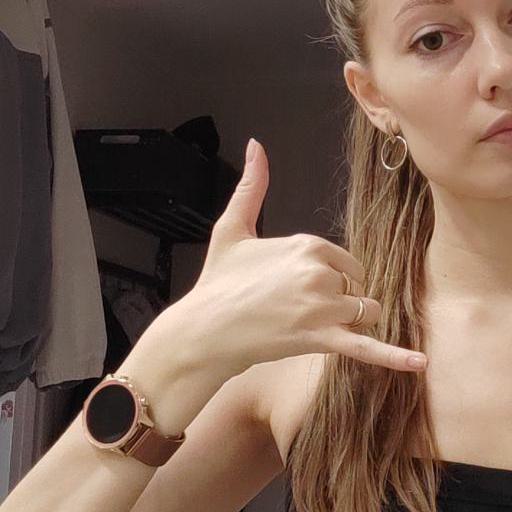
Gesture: call